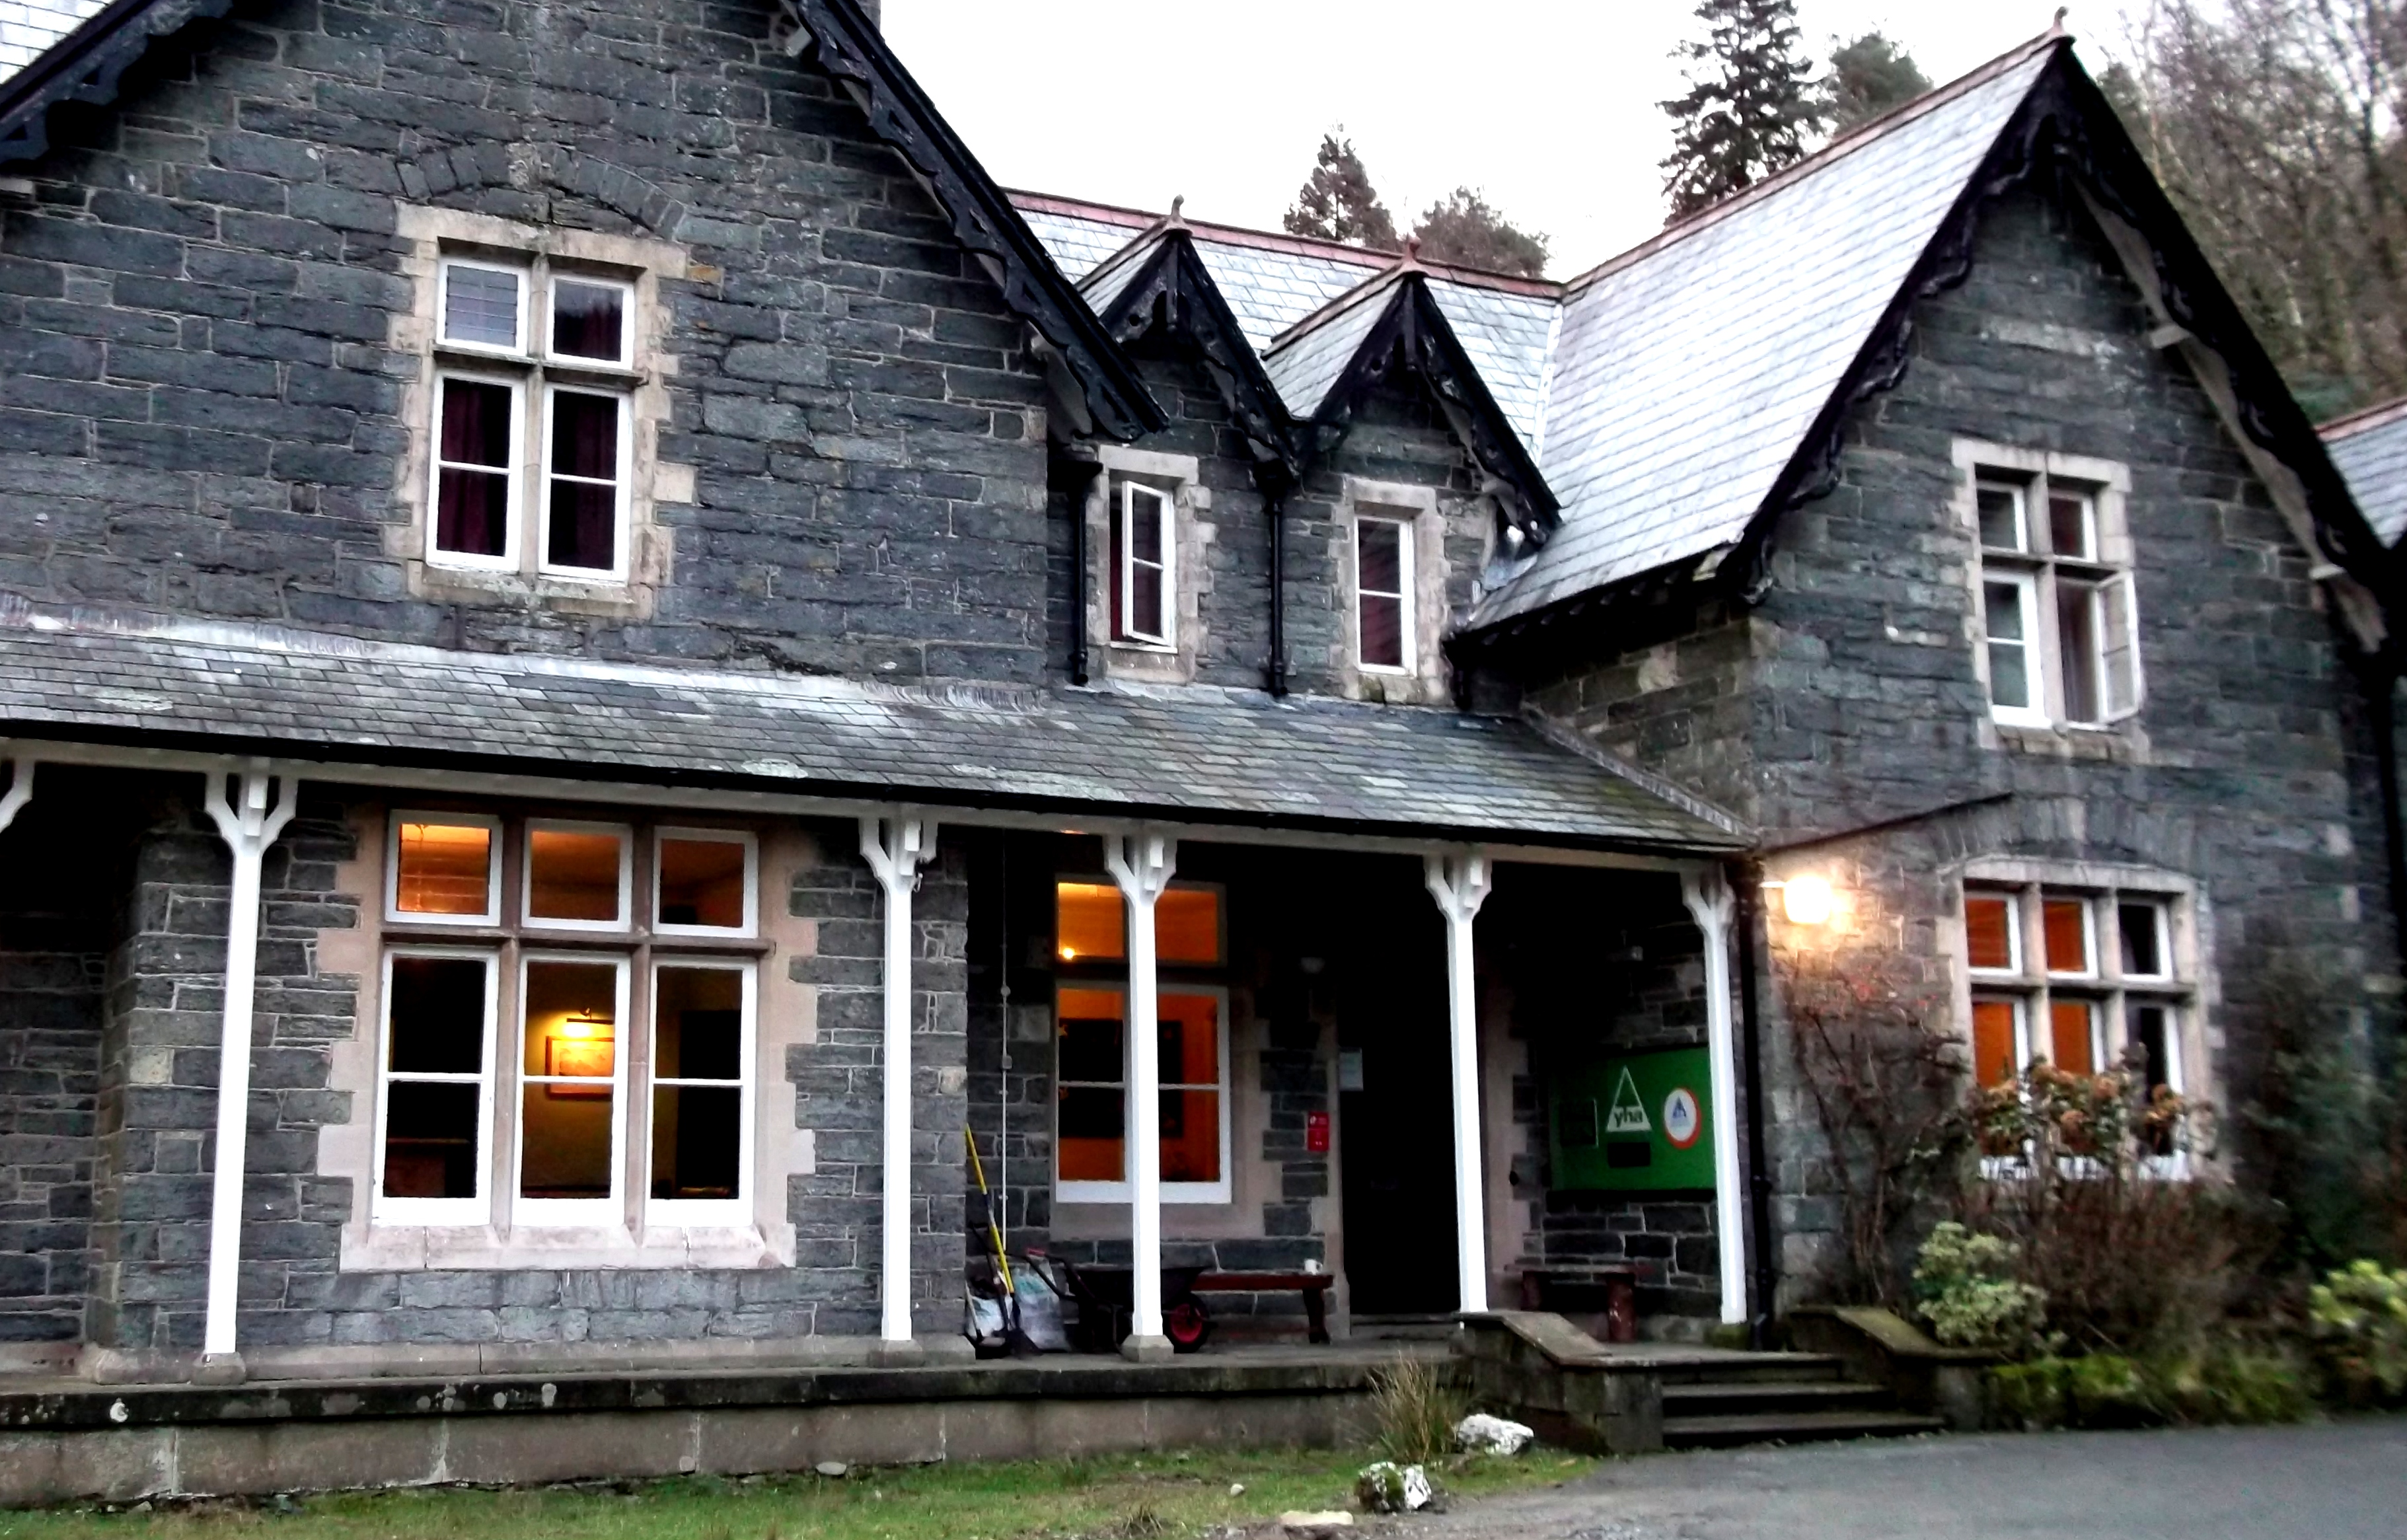
house, window, roof, building, home, suburb, cottage, facade, property, farmhouse, estate, inn, siding, manor house, residential area